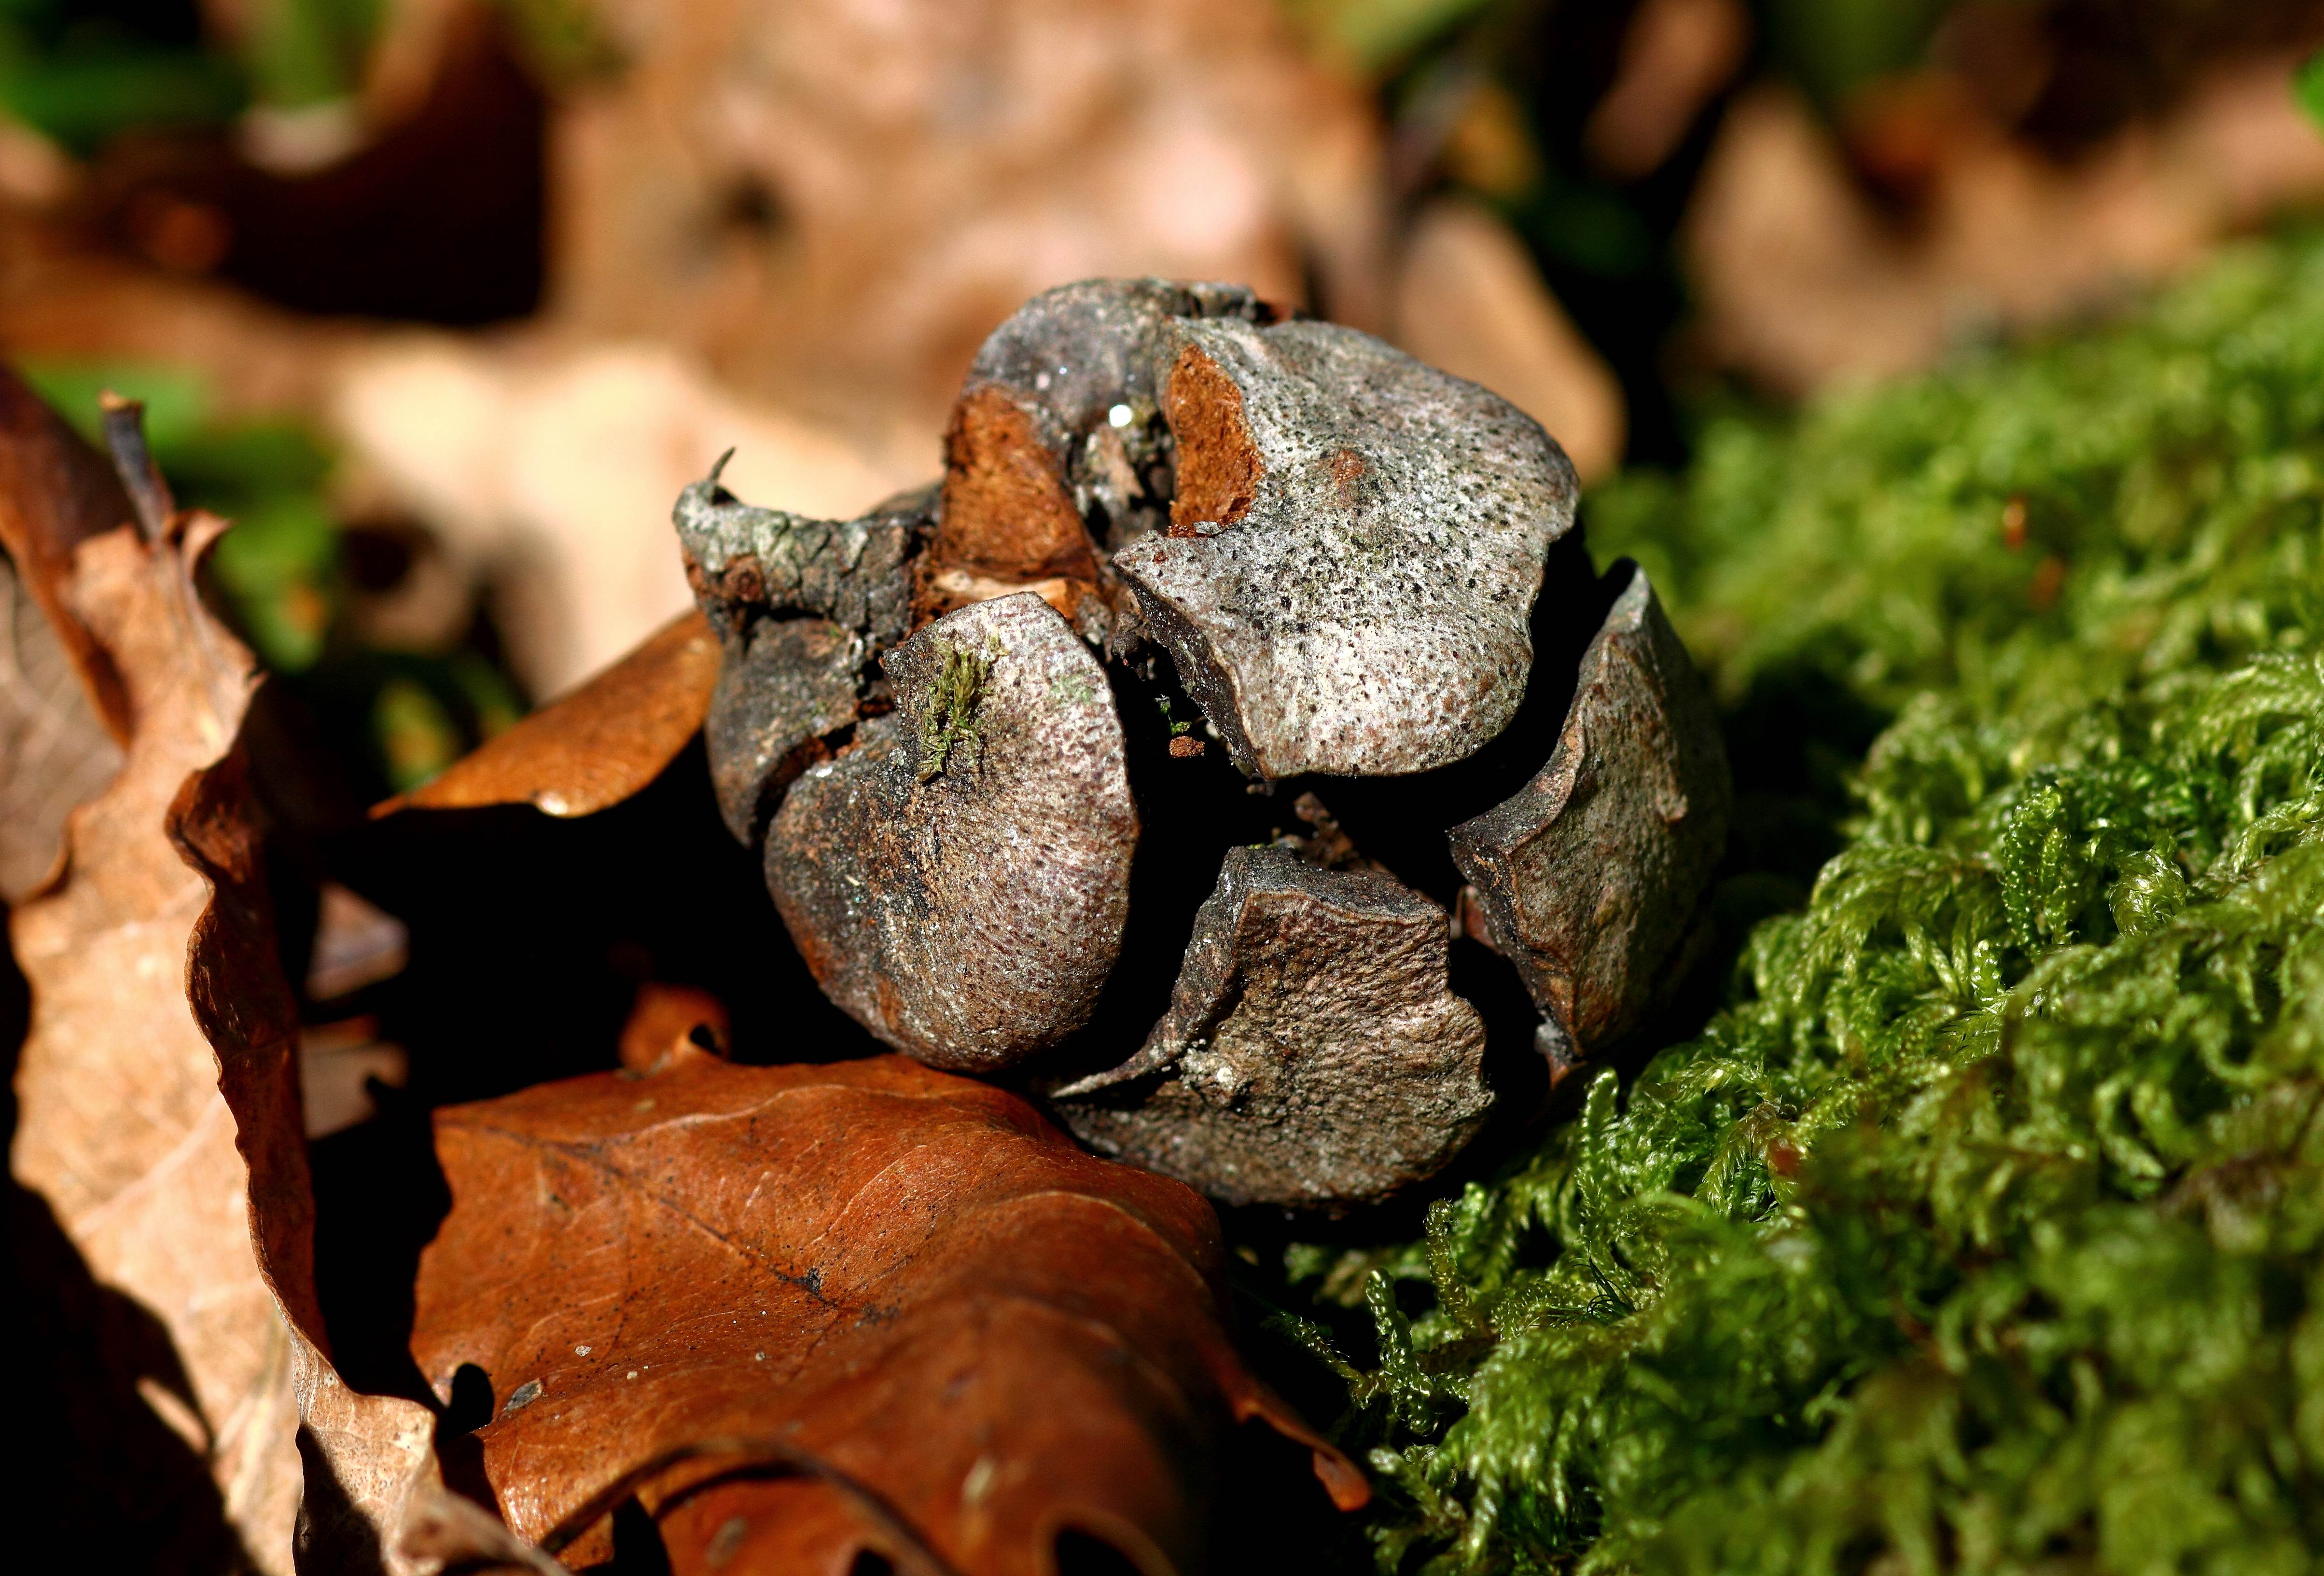
nature, leaf, flower, wildlife, autumn, mushroom, flora, fauna, flowers, close up, fungus, flores, auriculariales, xovesphoto, gphoto, macro photography, edible mushroom, agaricomycetes, auriculariaceae